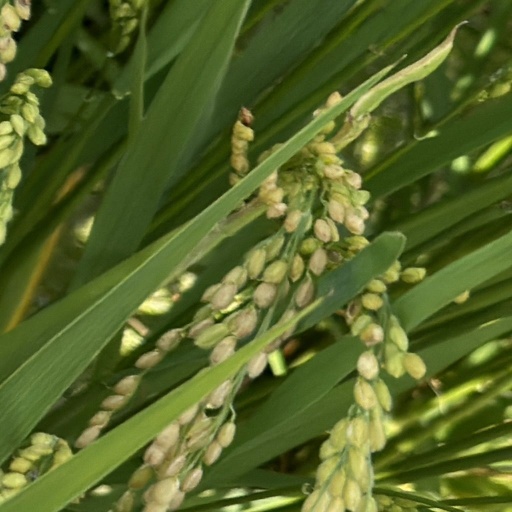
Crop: rice